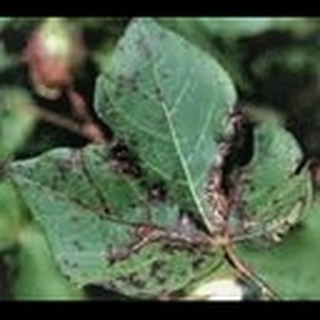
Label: cotton_bacterial_blight